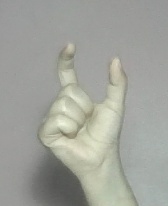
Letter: nun